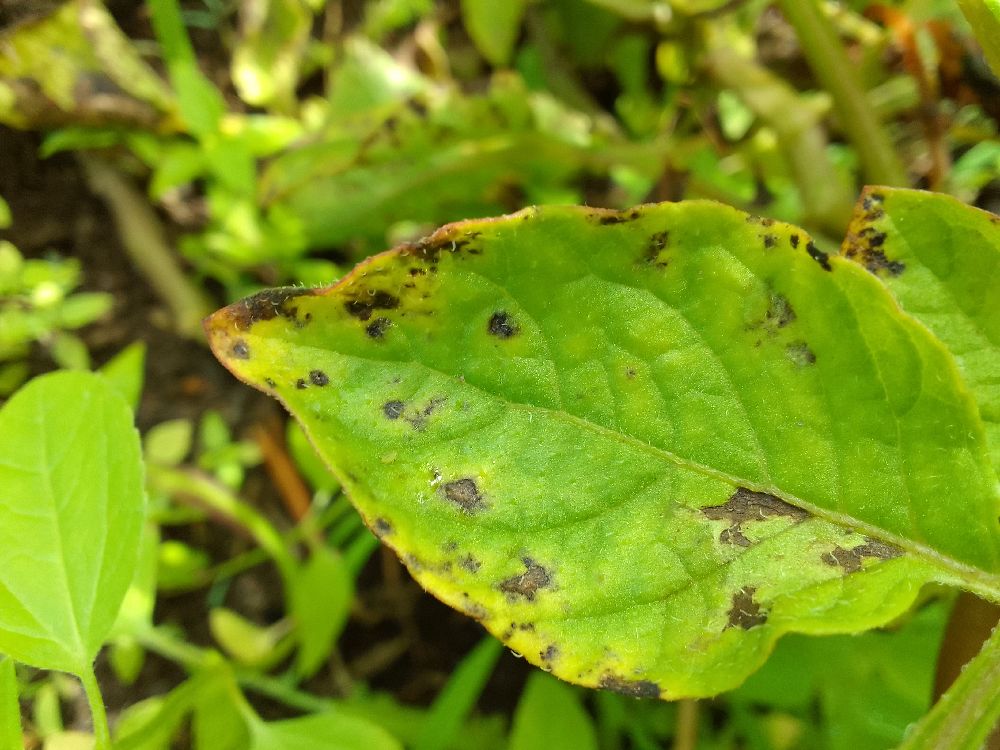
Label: Early blight